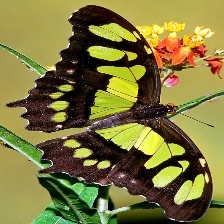
Species: MALACHITE